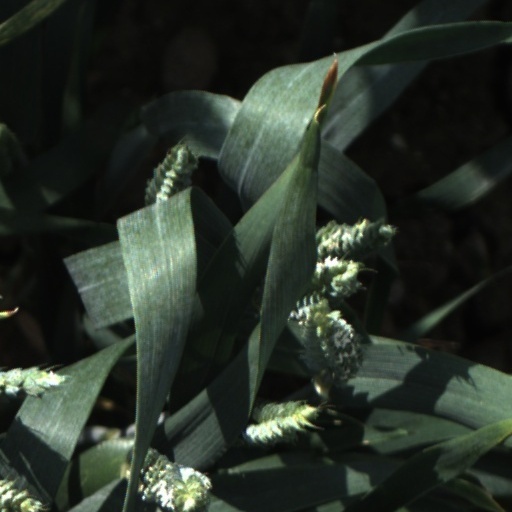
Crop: wheat